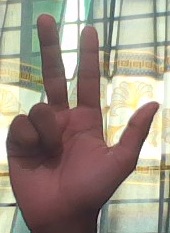
ASL sign: 3